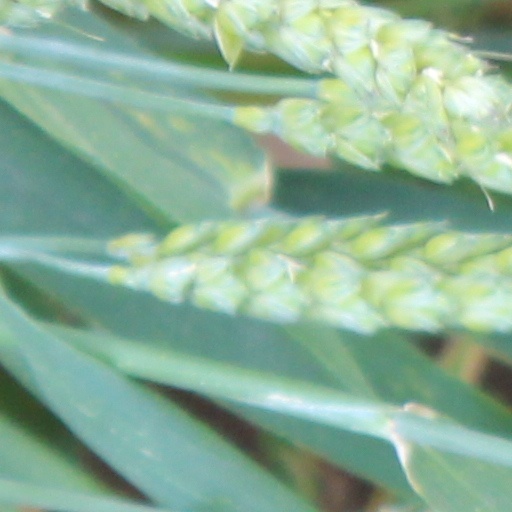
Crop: wheat